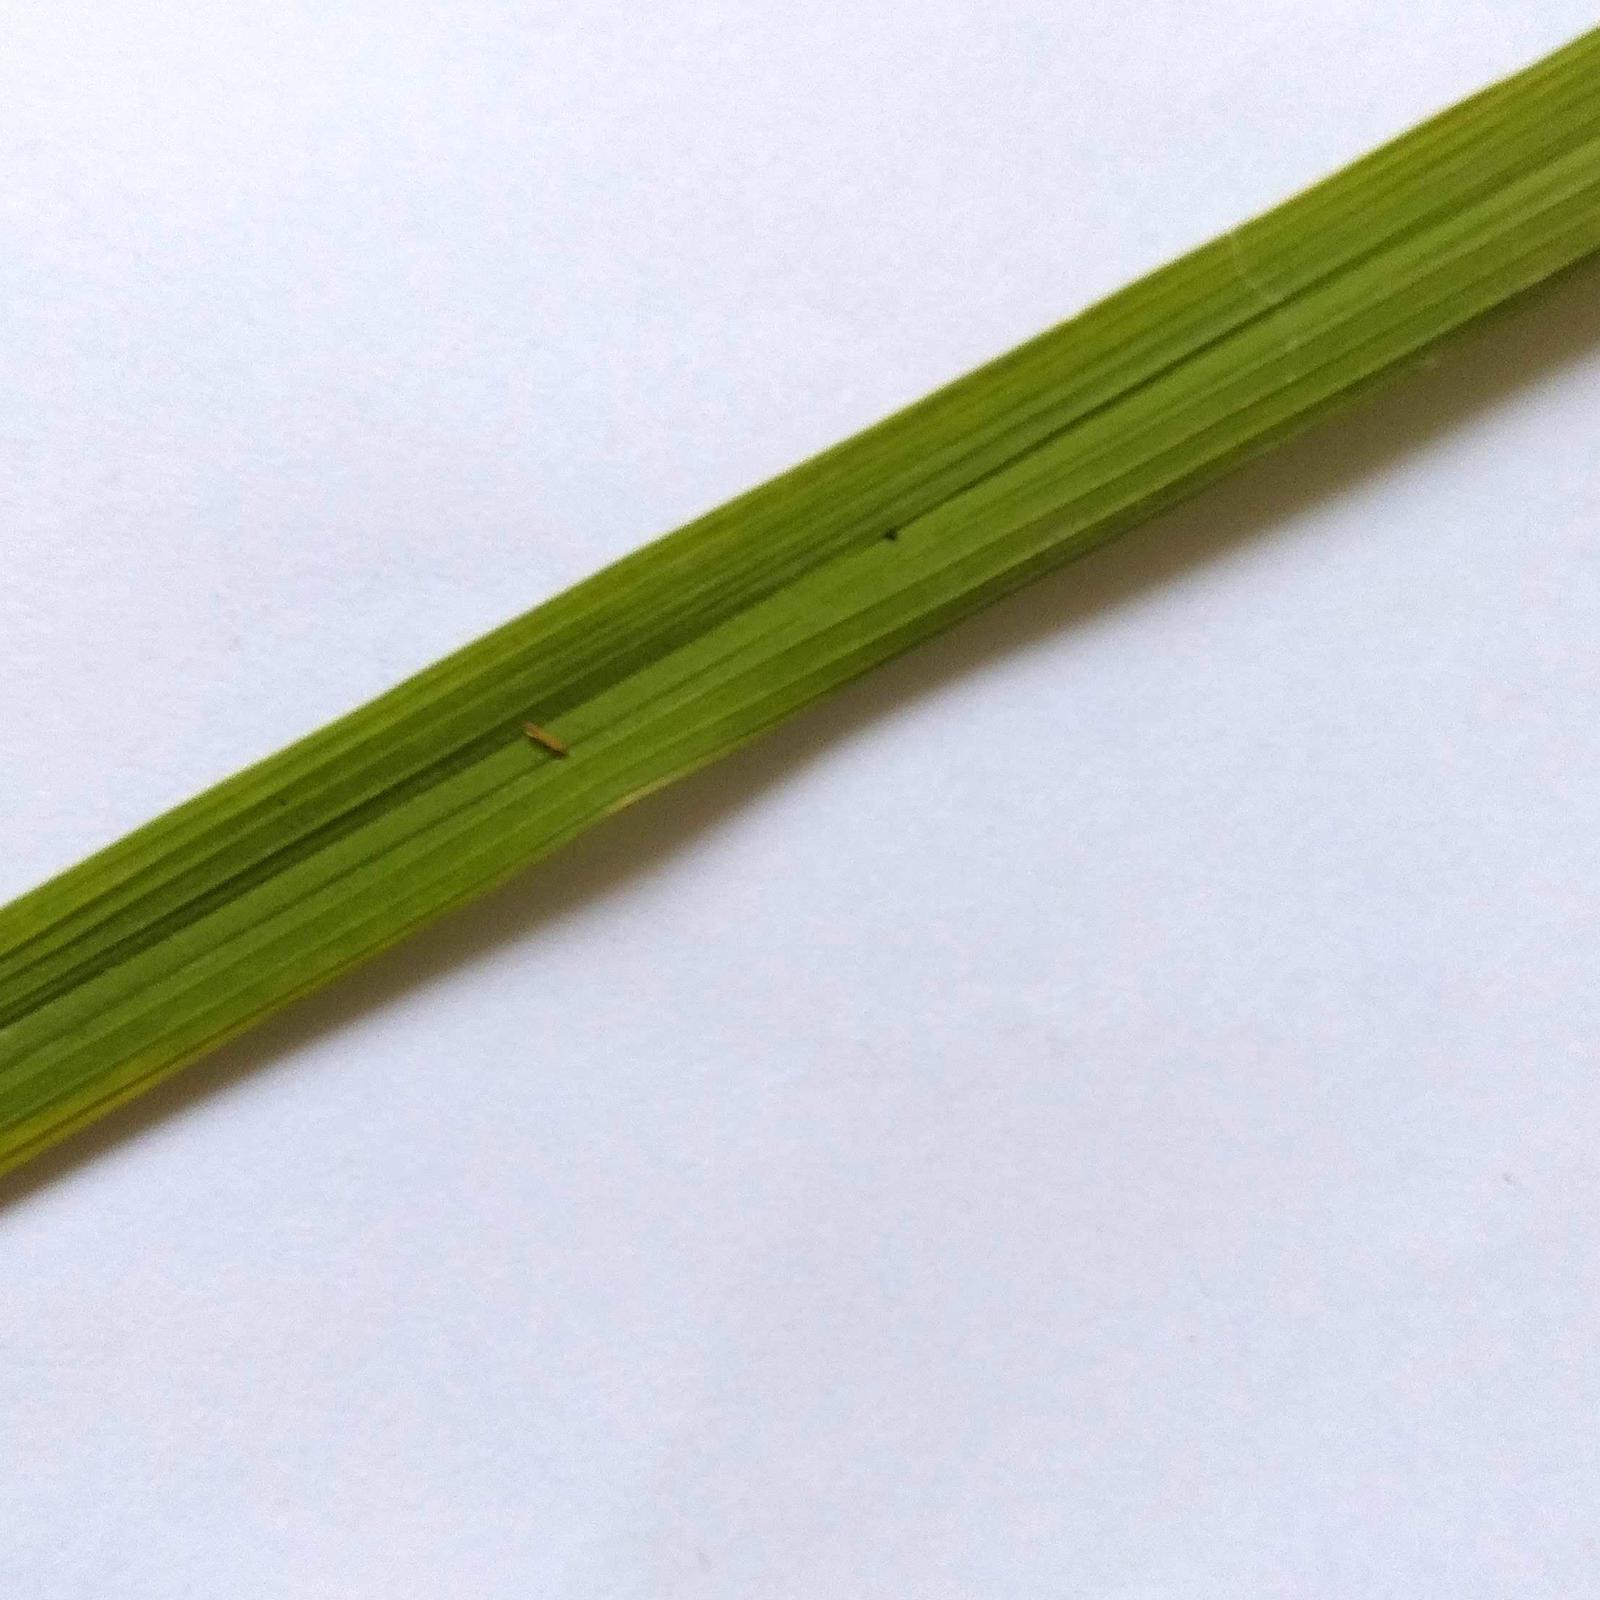
Nhãn: Healthy